Adda Djeziri

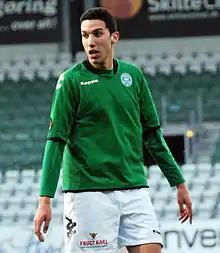
Djeziri playing for Viborg FF in 2012

Adda Djeziri (born 3 August 1988) is a Danish-Algerian footballer who plays for Lao team Luangprabang United.